Chris True

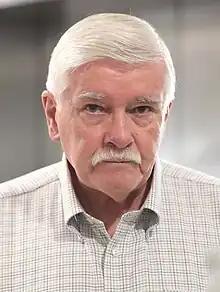
True in 2022

Chris True is an American politician. He serves as a Republican member for the Rockingham 9th district of the New Hampshire House of Representatives.